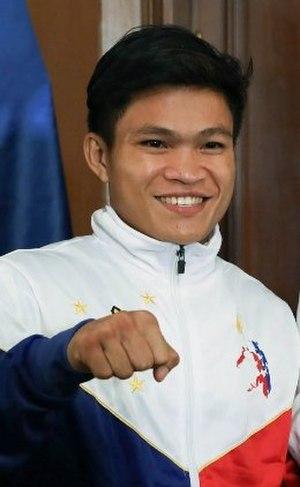
Jerwin Ancajas est un boxeur philippin né le 1ᵉʳ janvier 1992 à Panabo City.